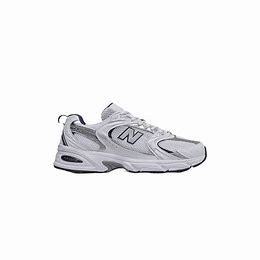
Brand: New
Model: Balance New Balance 530 Marathon